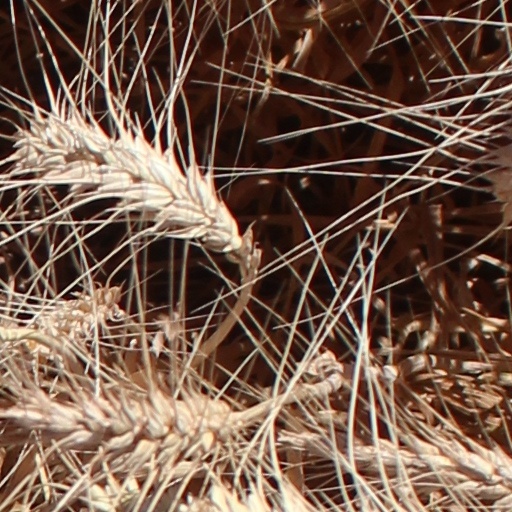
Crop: wheat